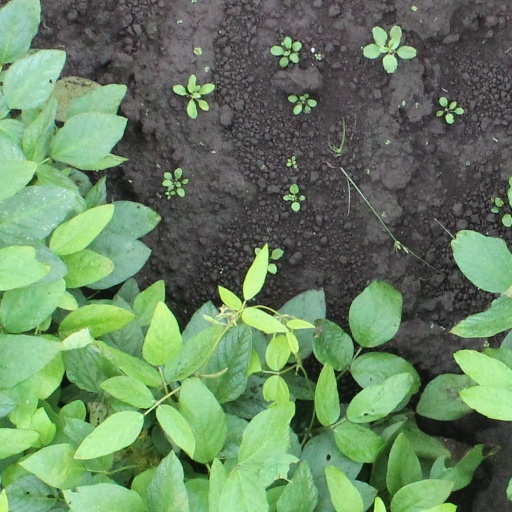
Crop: soybean